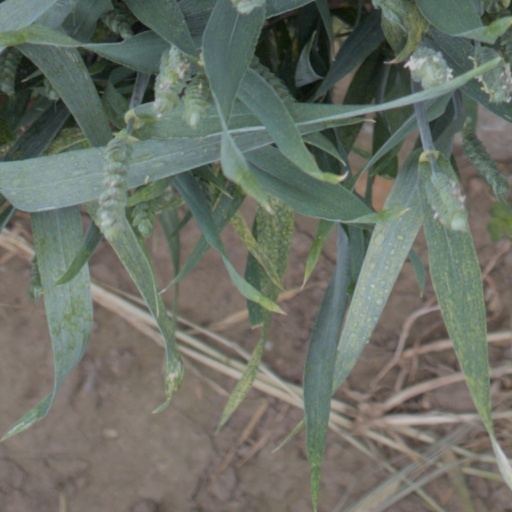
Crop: wheat